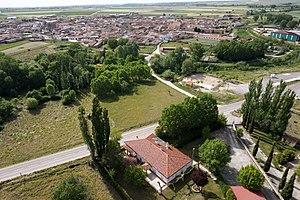
Alaraz est une commune de la province de Salamanque dans la communauté autonome de Castille-et-León en Espagne.